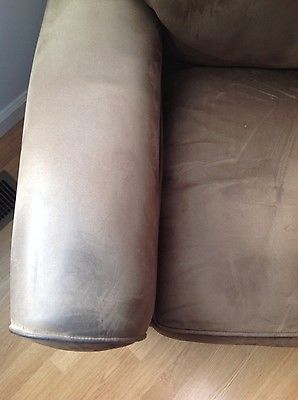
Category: chair